Plaza de Toros de Ronda

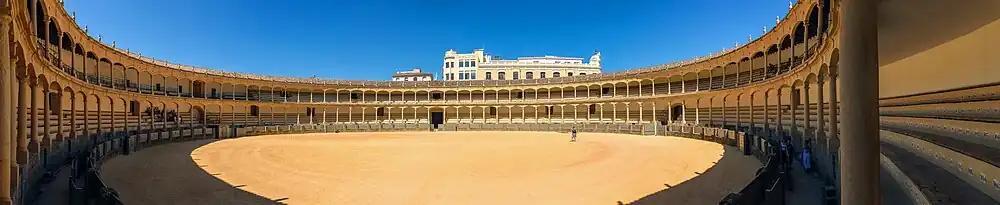
Panorama of Plaza de toros de Ronda

In 1994, US singer Madonna shot her music video for "Take A Bow" in the bullfight arena, and planned to invite fans to take part as extras, but just before shooting, that plan was discarded. Madonna's co-star in the video was Spanish bullfighter Emilio Muñoz, who played her Latin lover who leaves her after spending a passionate night with the heartbroken blonde. In 2001, the bullring was the location of the final quiz and execution in the first season of the American reality TV show "The Mole", hosted by Anderson Cooper.